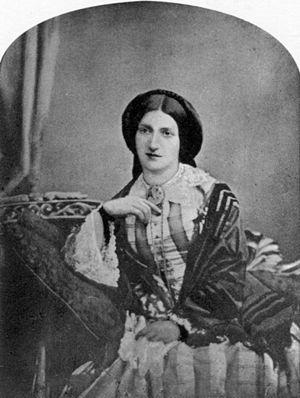
Isabella Mary Beeton, plus connue sous le nom de Mrs Beeton, est la plus célèbre écrivaine culinaire de l'histoire britannique, grâce à son ouvrage Mrs Beeton's Book of Household Management en particulier.